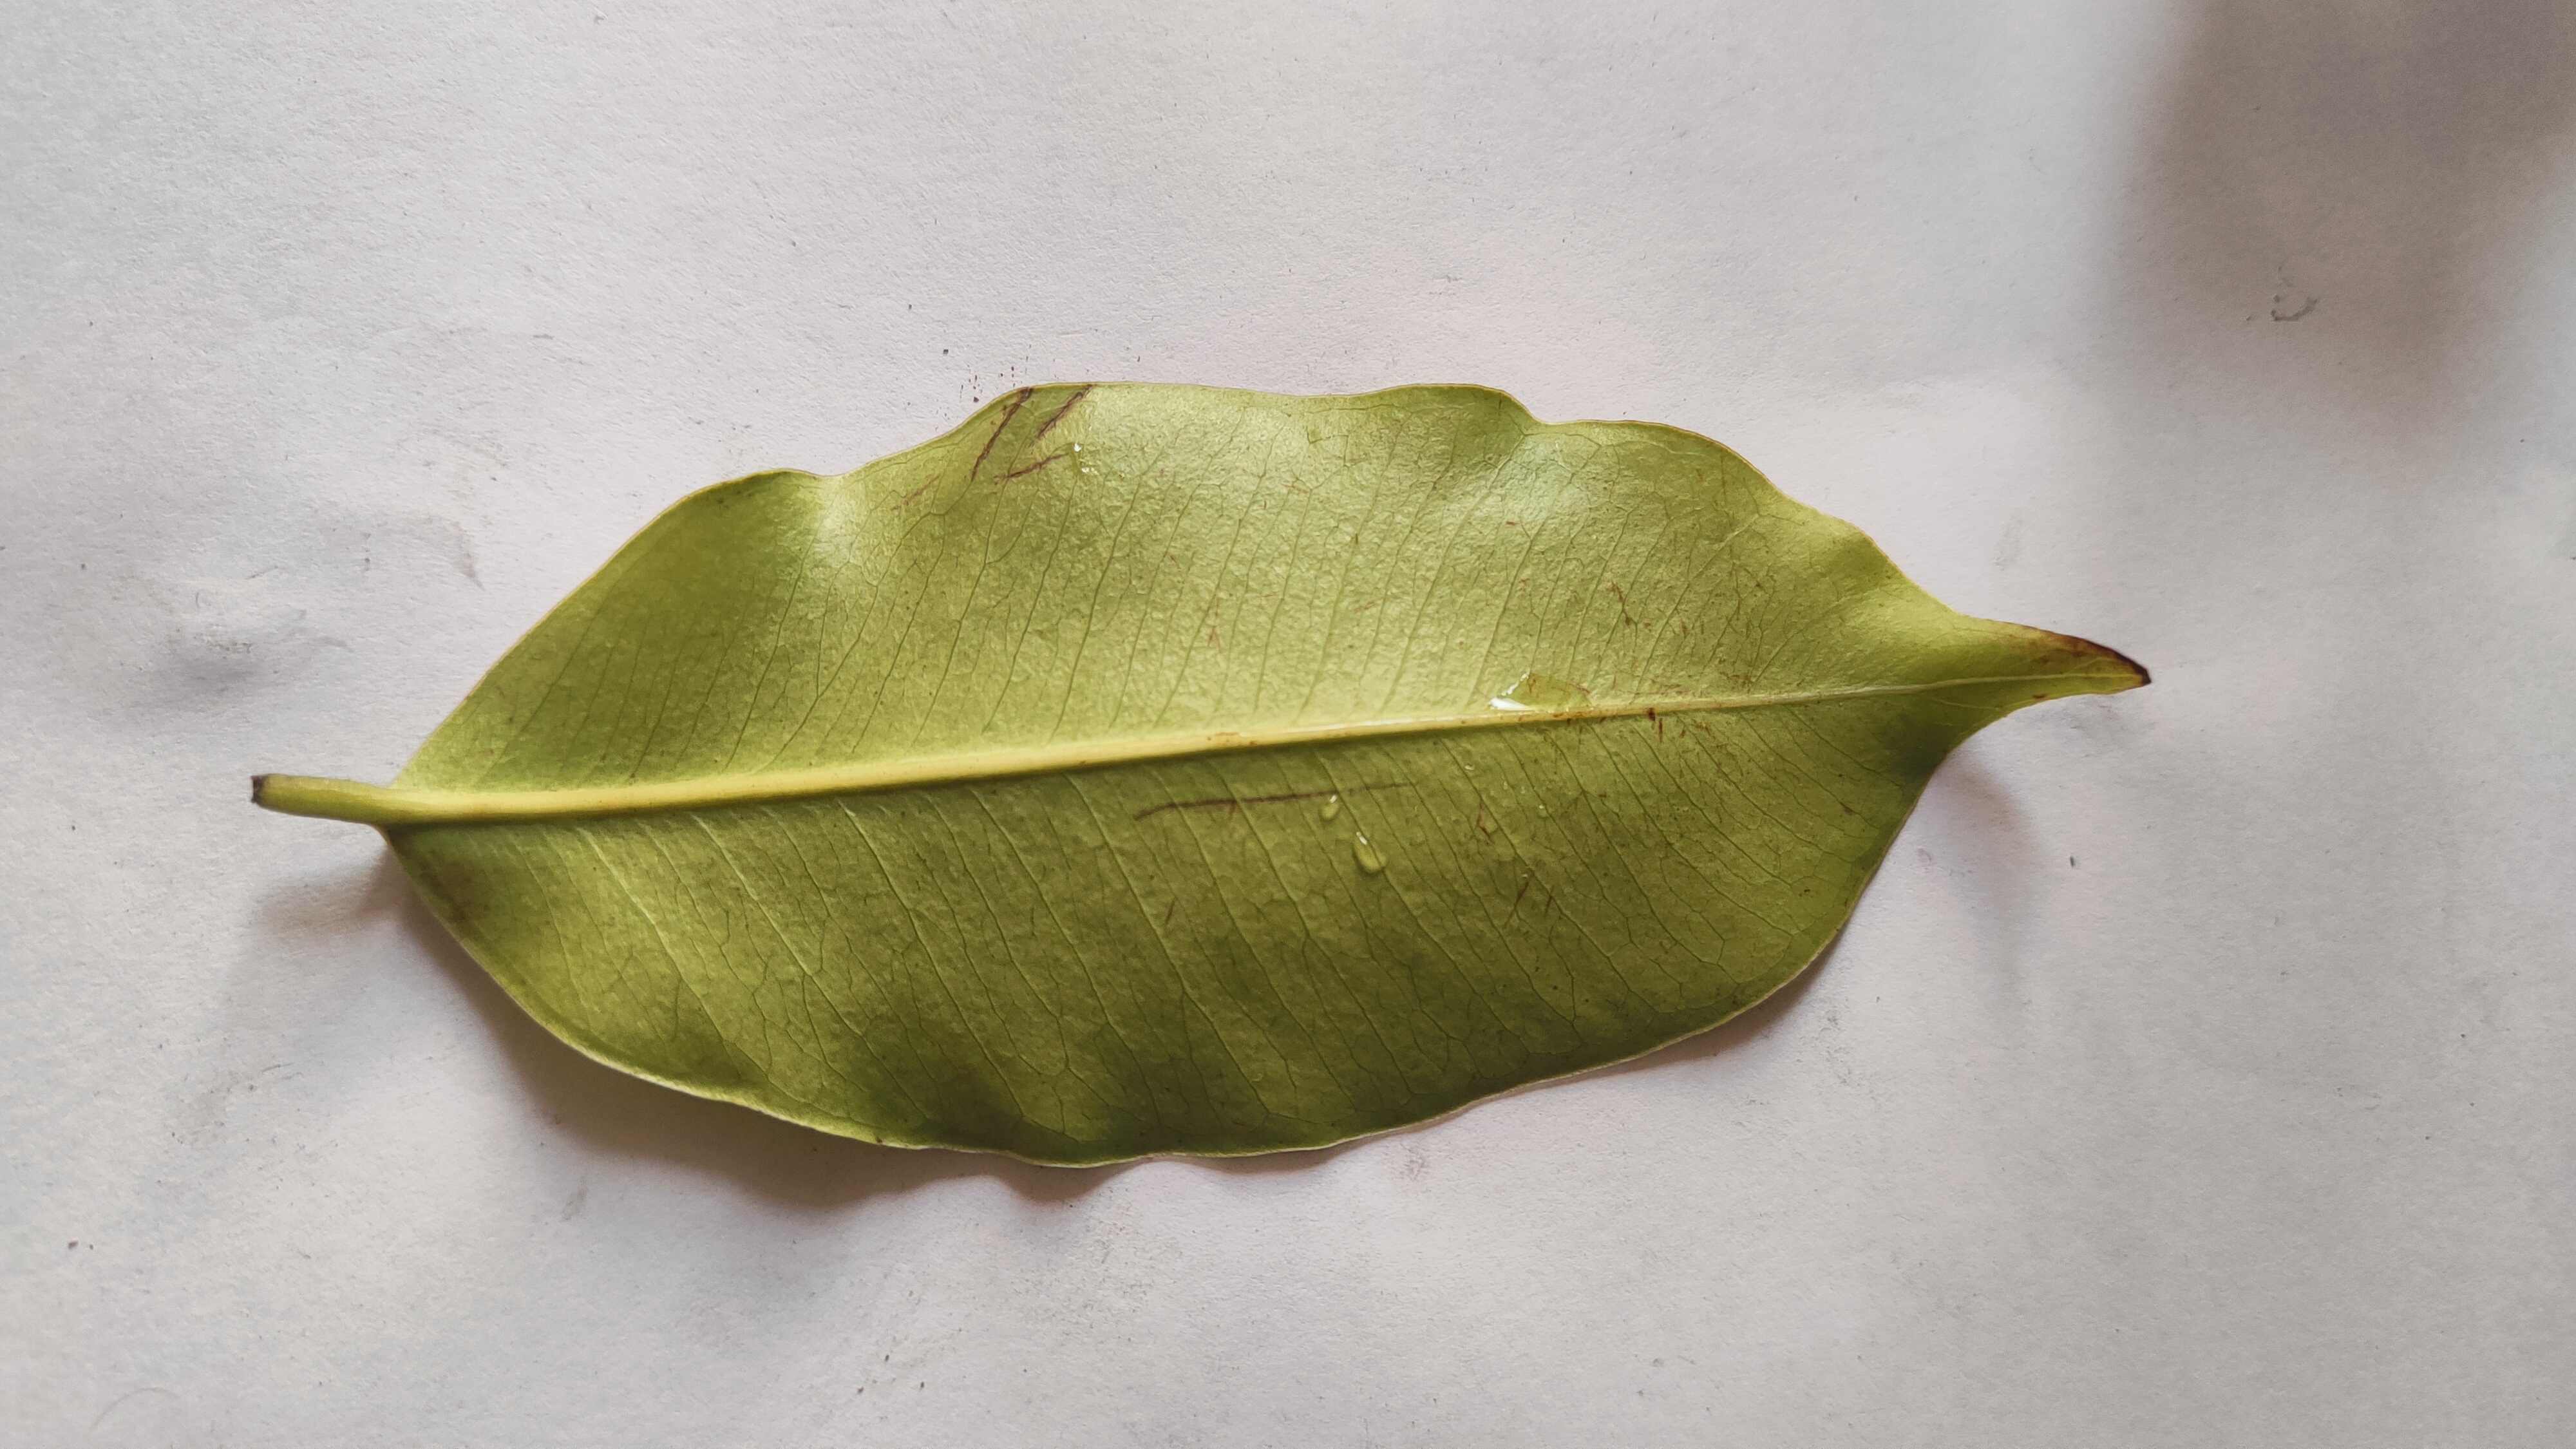
Leaf variety: Black plum